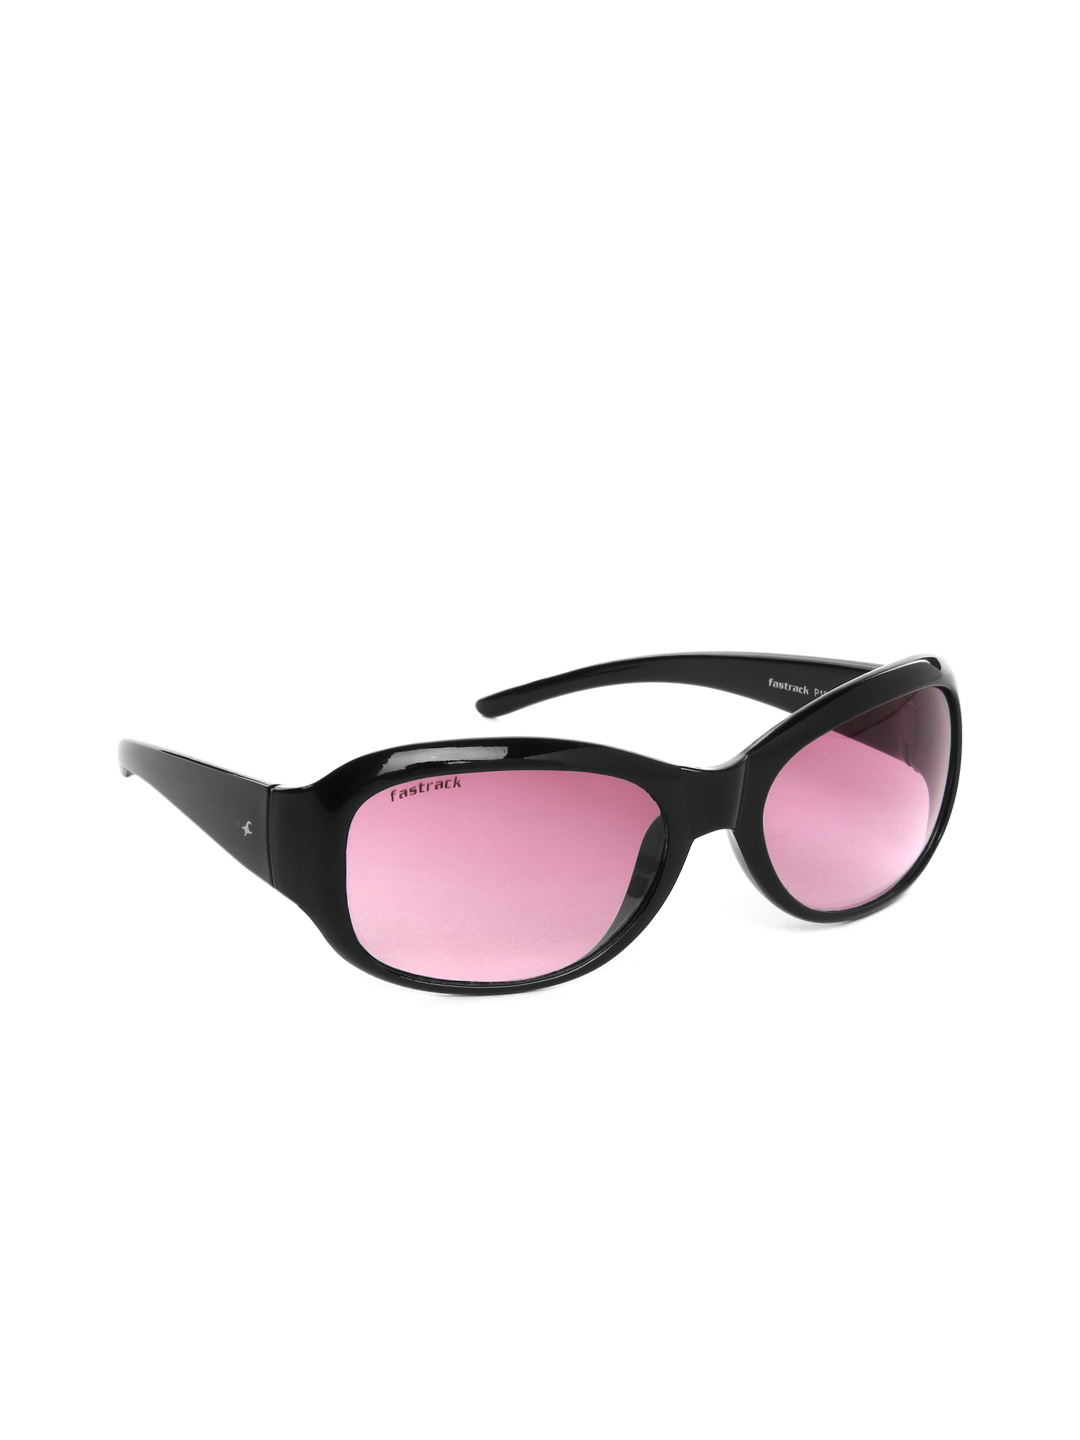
Fastrack Women Sunglasses P186PR2F
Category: Accessories / Eyewear / Sunglasses
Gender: Women
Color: Pink
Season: Winter 2016
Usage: Casual